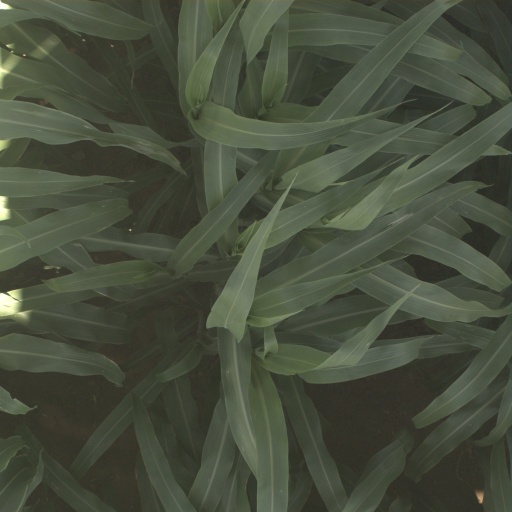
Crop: sorghum